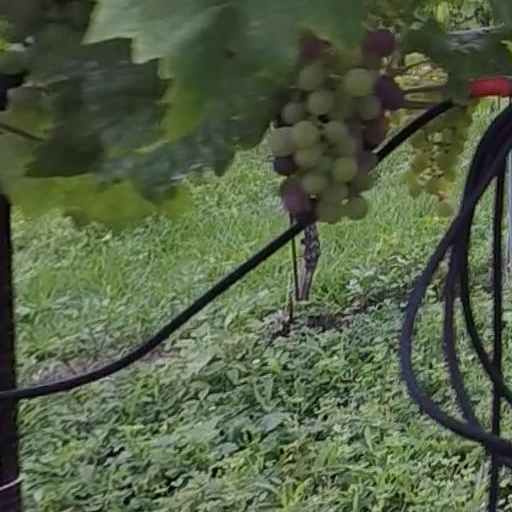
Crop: grape